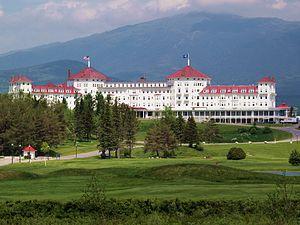
Les accords de Bretton Woods, issus de la conférence de Bretton Woods qui s'est tenue au Mount Washington Hotel, à Bretton Woods, dans le New Hampshire, du 1ᵉʳ au 22 juillet 1944, sont des accords économiques ayant dessiné les grandes lignes du système financier international mis en place après 1944.
La conférence de Bretton Woods, officiellement connue sous le nom de conférence monétaire et financière des Nations-Unies, rassemblait 730 délégués des 44 nations alliées au Mount Washington Hotel, situé à Bretton Woods dans le New Hampshire, aux États-Unis, pour réguler le système monétaire international après la fin de la Seconde Guerre mondiale.